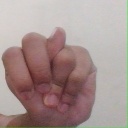
अक्षर: न